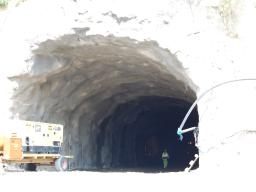
Label: Background_without_leaves